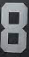
Number: 8